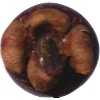
Label: Mangostan 1